Rusk

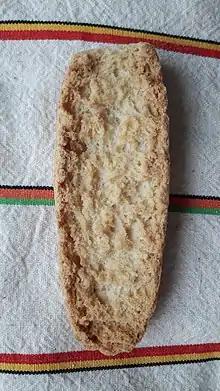
"", a Swedish rusk

"Rusks" is the anglicized term for and is a traditional Afrikaner breakfast meal or snack. They have been dried in South Africa since the late 1690s as a way of preserving bread, especially when traveling long distances without refrigeration. Their use continued through the Great Trek and the Boer Wars through to the modern day. Rusks are typically dunked in coffee or tea before being eaten.